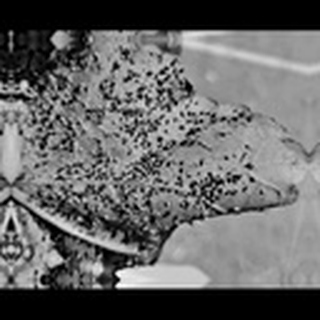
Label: cotton_aphids